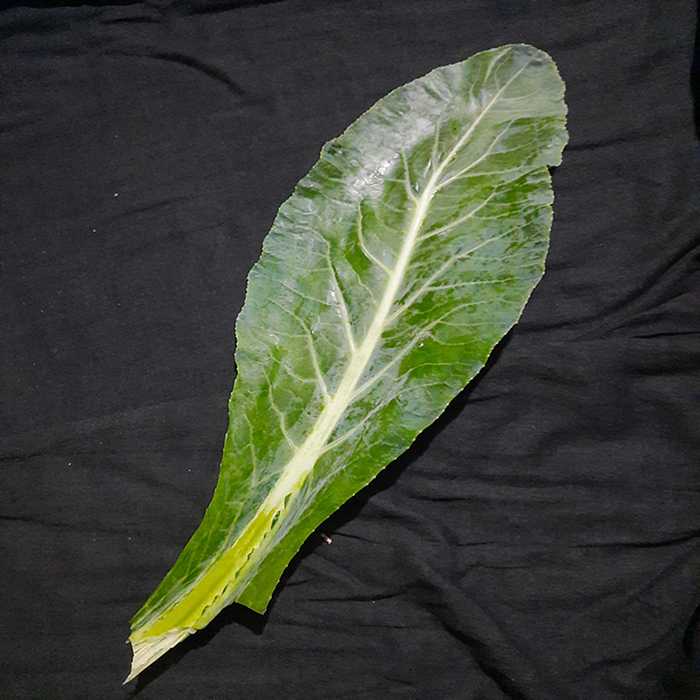
Plant: Cauliflower
Label: Fresh leaf